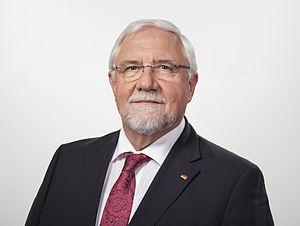
Maximilian Lehmer est un homme politique allemand.